Robert Bradshaw (figure skater)

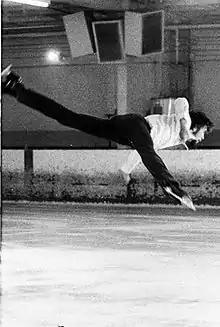

Robert Bradshaw (October 8, 1954 – March 27, 1996) was an American figure skater. He won gold medals at the 1972 Nebelhorn Trophy and International St. Gervais. He placed 12th at the 1973 World Championships.